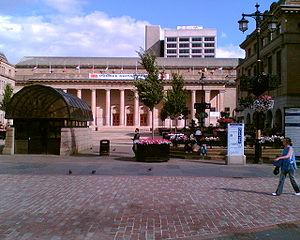
Dundee, anciennement Alectum, est une ville du nord-est de l’Écosse à environ 100 km au nord d’Édimbourg, sur la rive nord de l’estuaire du fleuve Tay, près de la côte est de la mer du Nord. C’est la quatrième plus grande ville d’Écosse, avec une population de 143 090 habitants, celle-ci montant à 170 000 environ si l’on inclut les secteurs faisant partie de l’agglomération, mais pas du council area de la ville. Dundee possède officiellement le statut de cité mais aussi celui de council area et de région de lieutenance. Elle était la capitale administrative de la région du Tayside. Elle est connue en Grande-Bretagne sous le nom de City of Discovery en raison des activités scientifiques qui s’y déroulèrent, ainsi qu’en référence au RRS Discovery, le navire de l’expédition de Robert Falcon Scott vers l’Antarctique, qui y fut construit et qui est aujourd’hui à quai à Dundee.